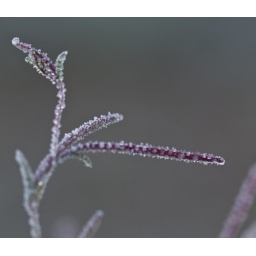
The delicate stem on this pink juvenile plant bows under the weight of frost.